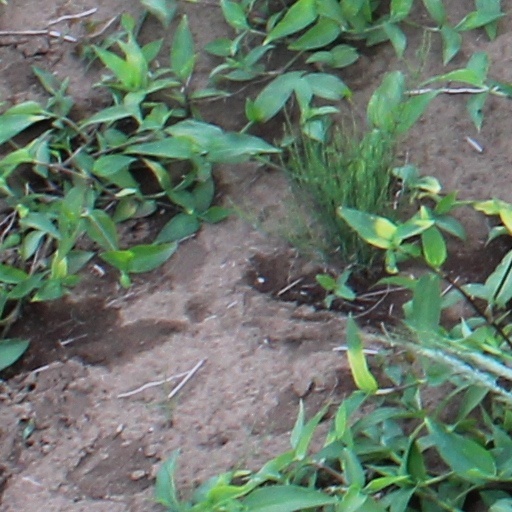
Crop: wheat